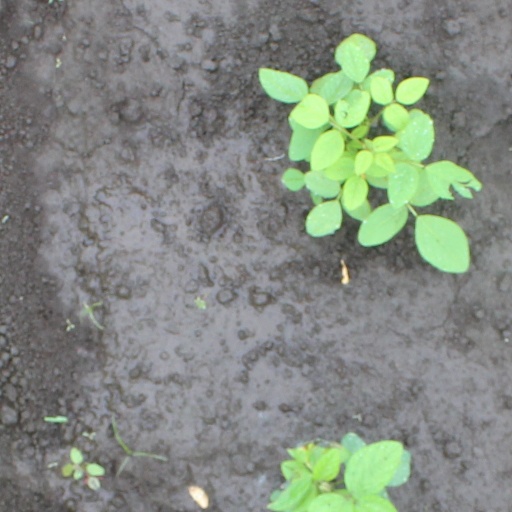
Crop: soybean